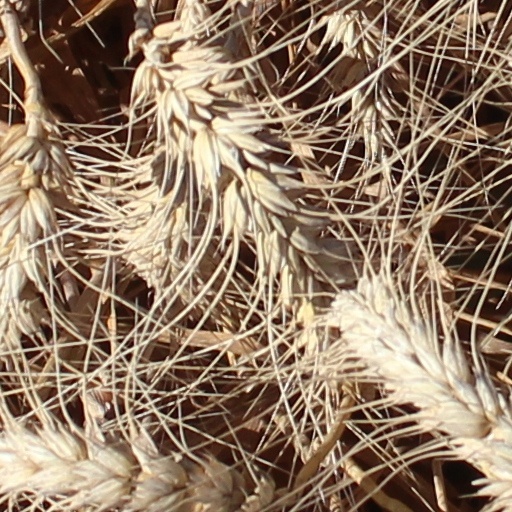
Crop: wheat